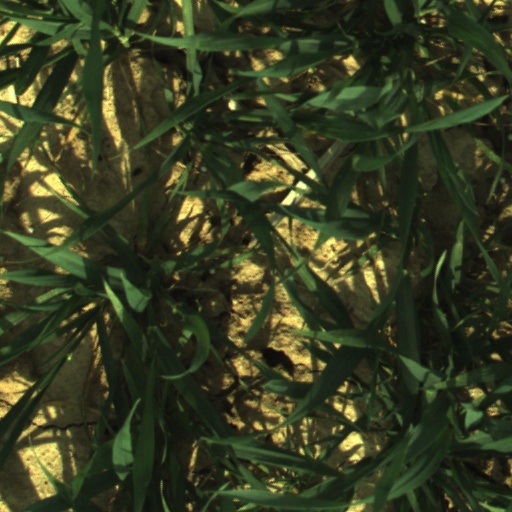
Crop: wheat